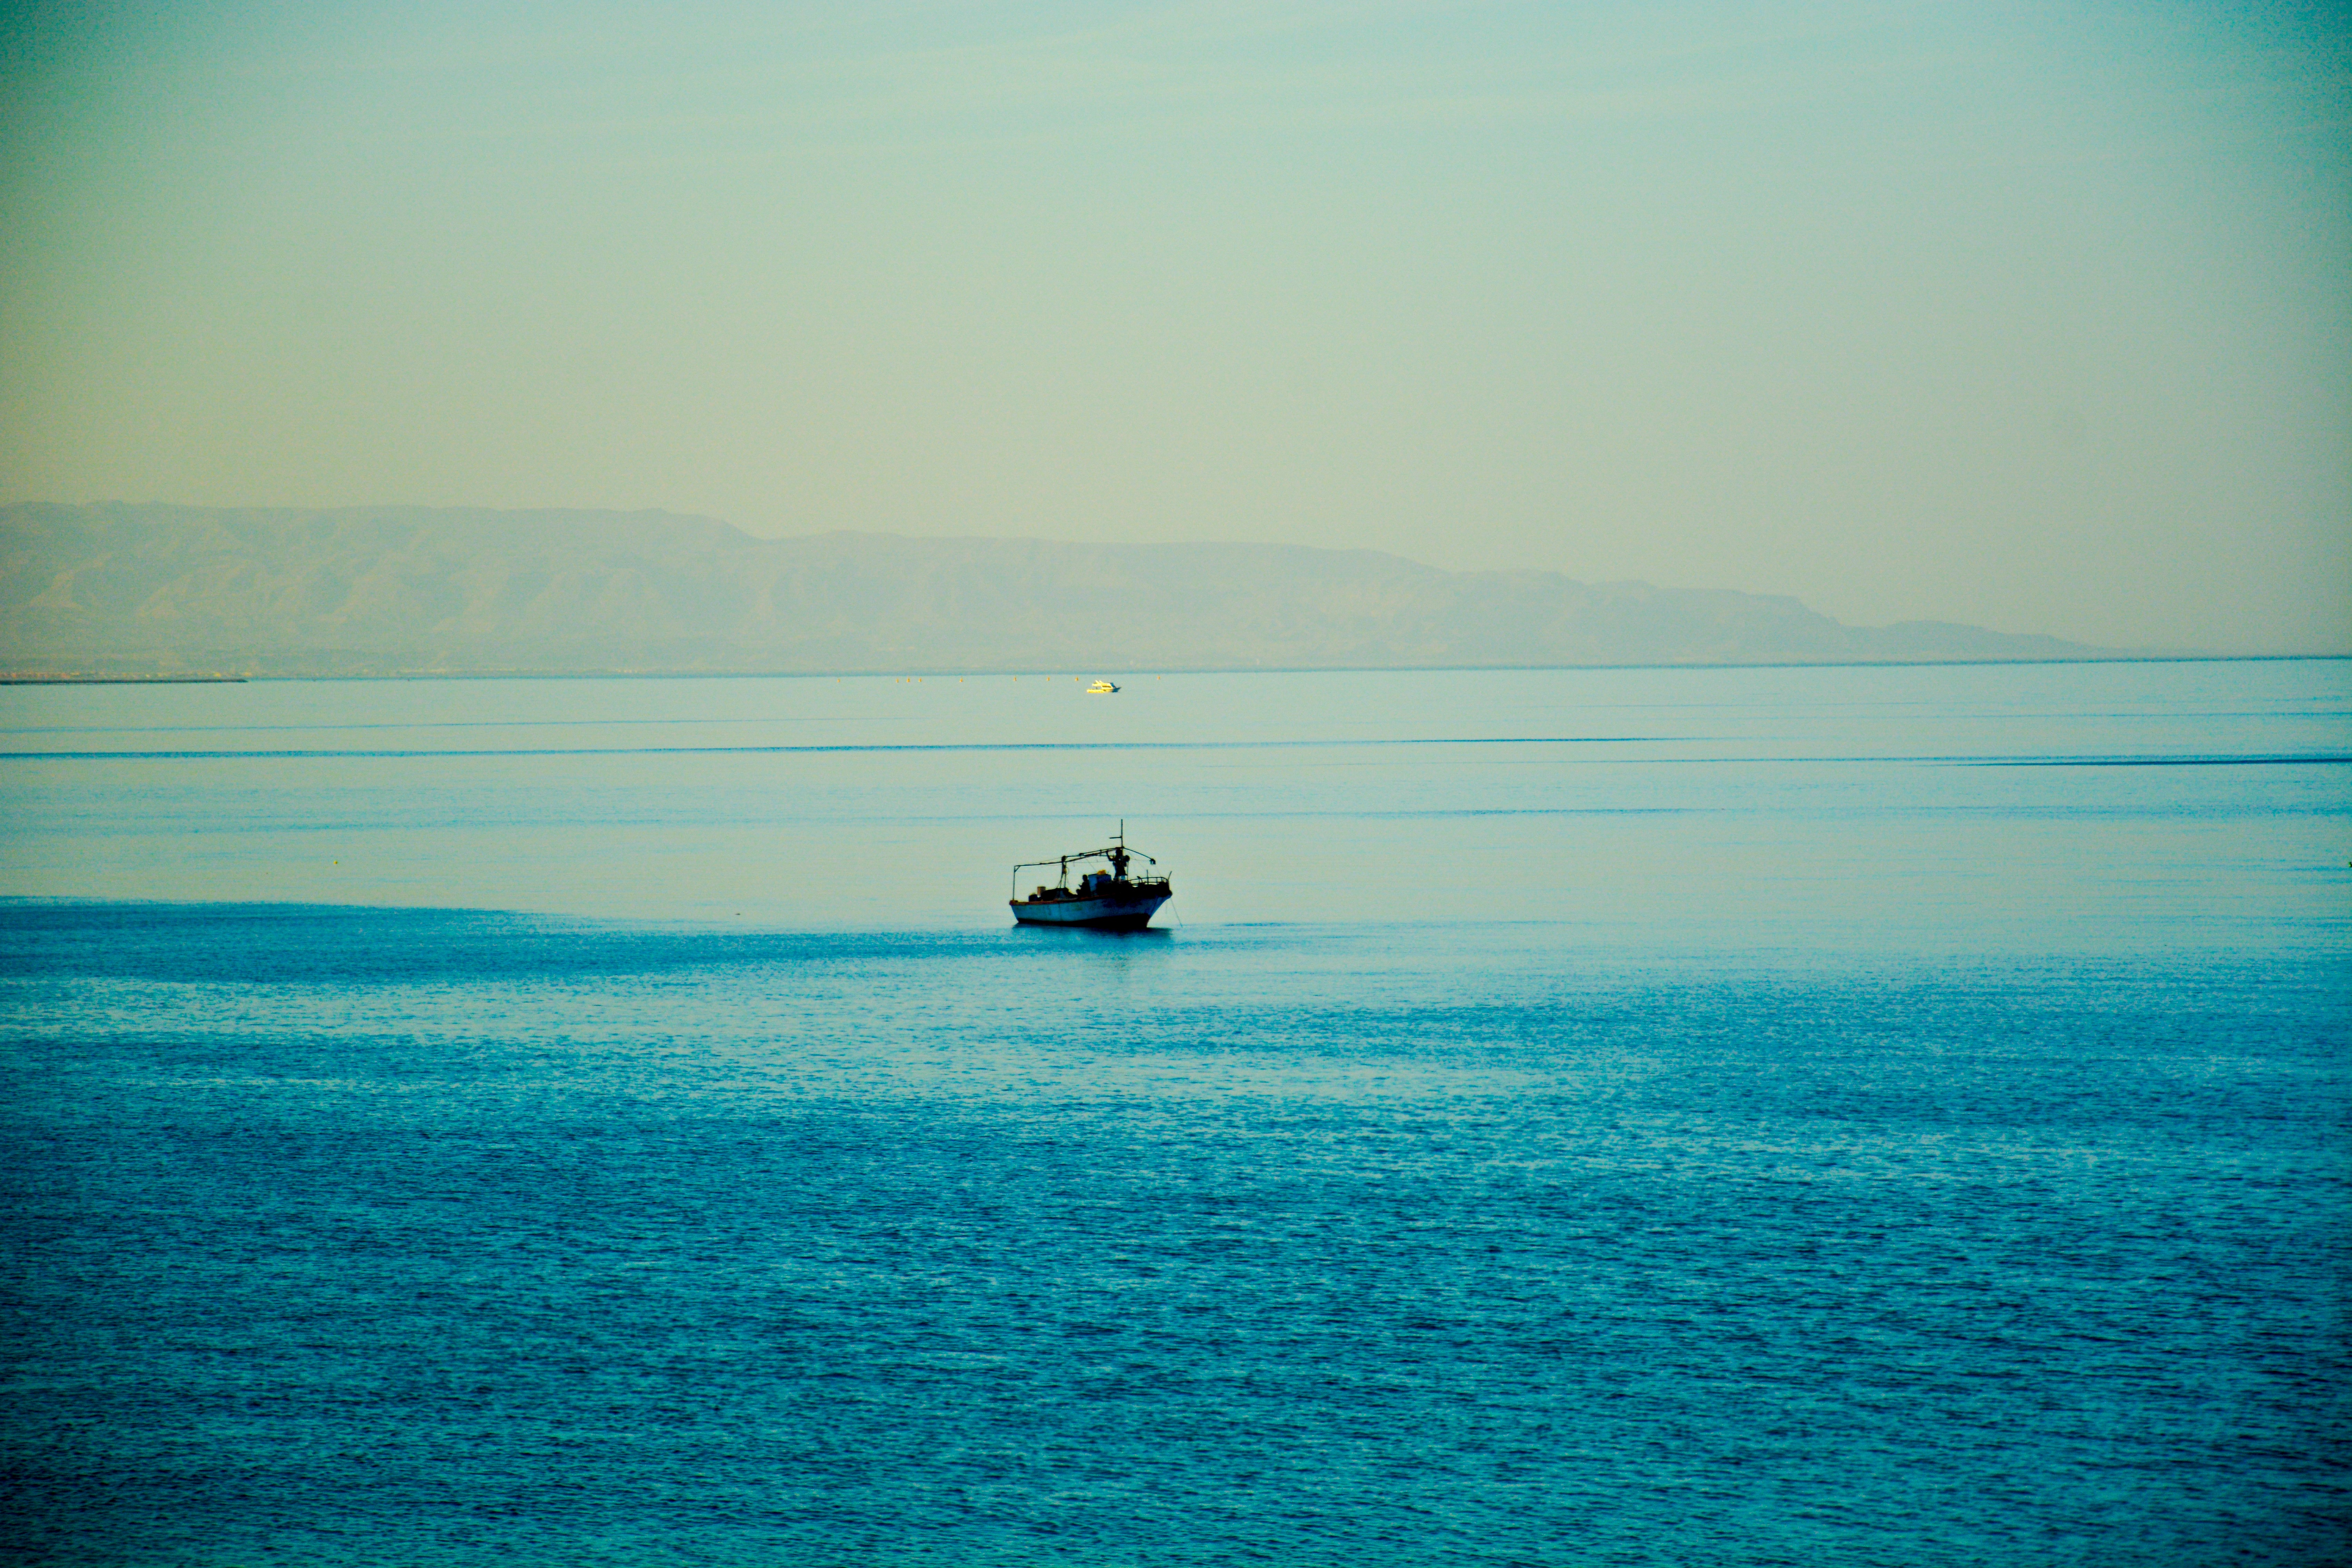
sea, coast, ocean, horizon, cloud, sky, morning, wave, dusk, reflection, vehicle, bay, blue, atmospheric phenomenon